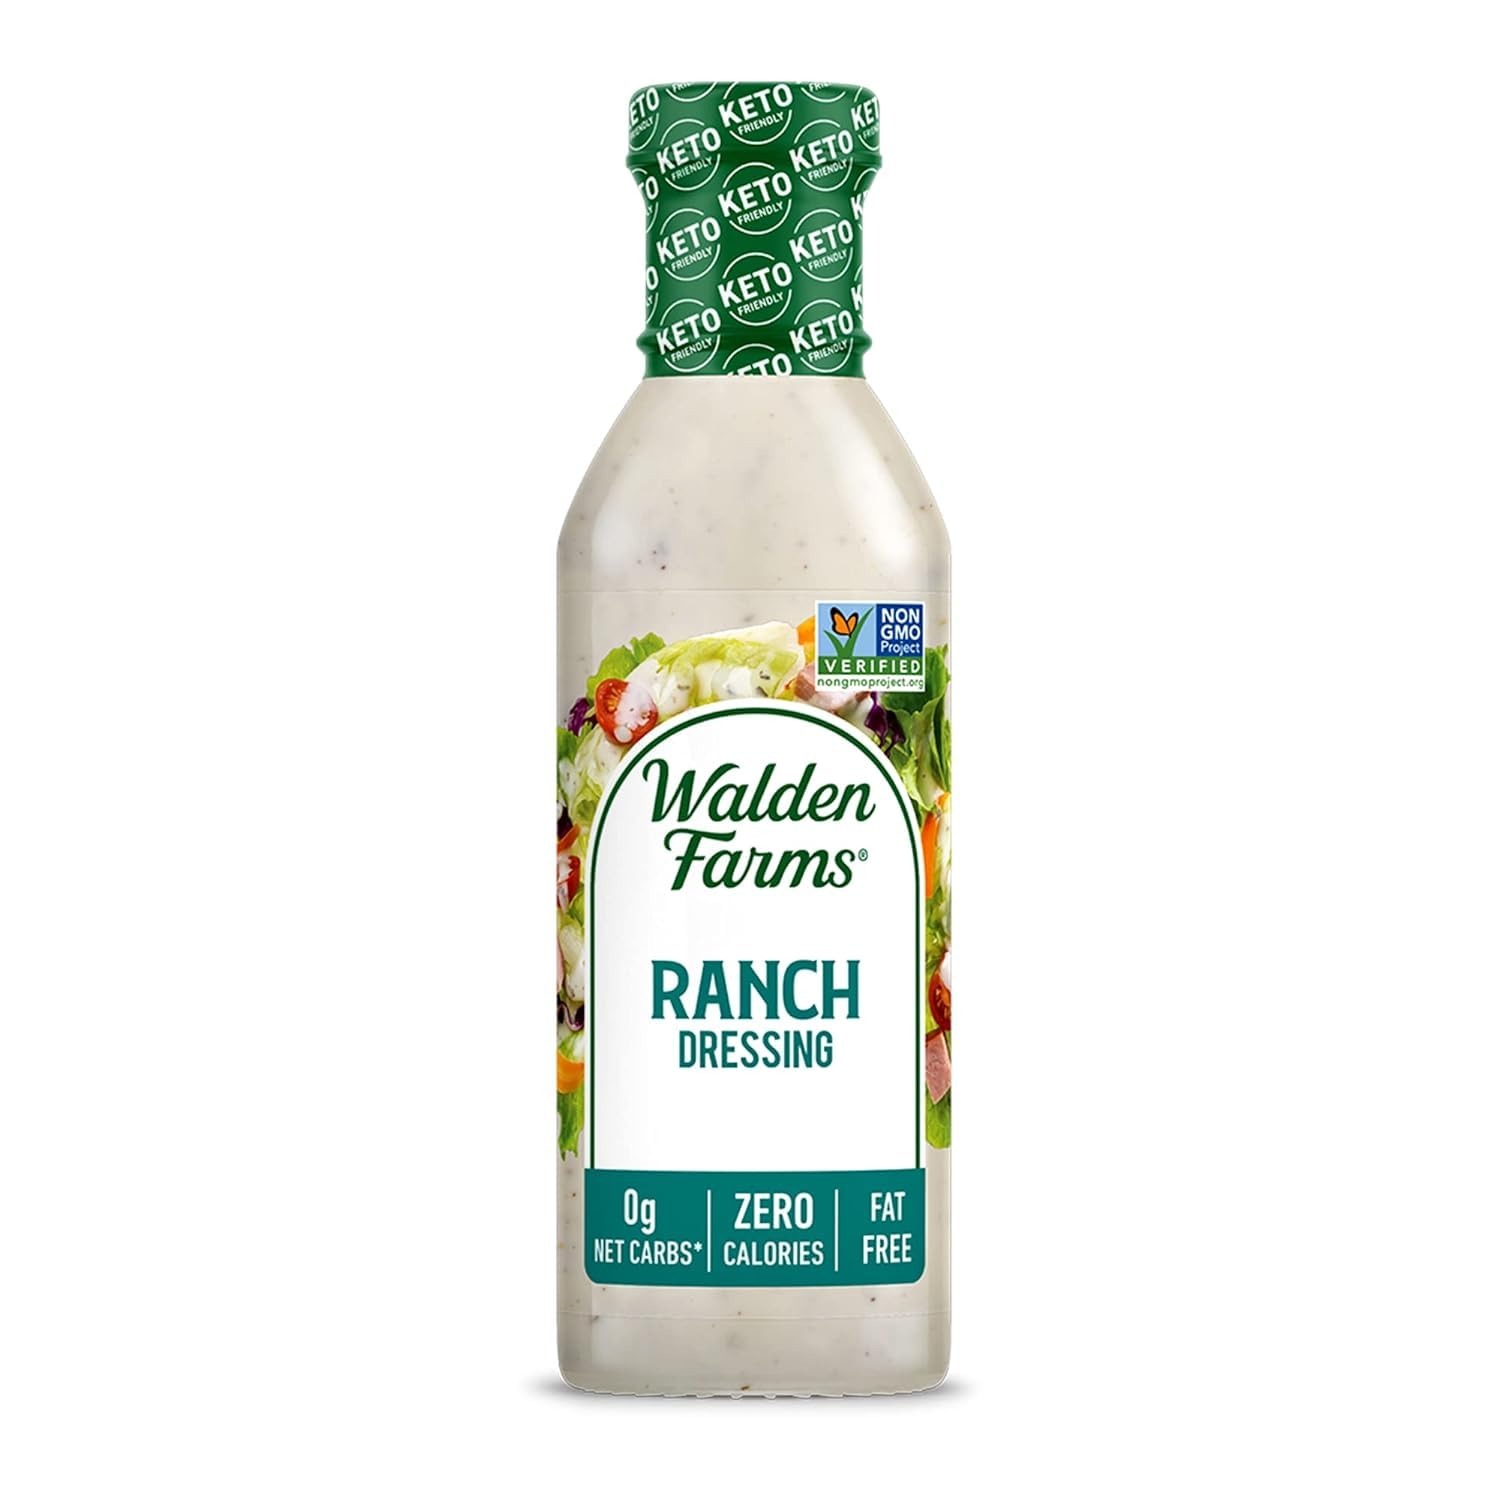
Item Name: Walden Farms Near Zero Ranch Salad Dressing 355ml
Bullet Point: Walden Farms Salad Dressings
Value: 72.0
Unit: Fl Oz

Price: 4.49